Sir Matthew Wood, 1st Baronet

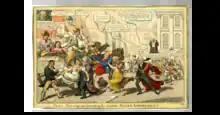
"City scavengers cleansing the London streets of impurities!!", 1816 satirical print directed at the efforts of Lord Mayor Matthew Wood (right, with broom) to reduce overt prostitution in London

On 17 January 1817 Wood and Robert Waithman gave a reform banquet. At it Wood spoke in favour of triennial parliaments.